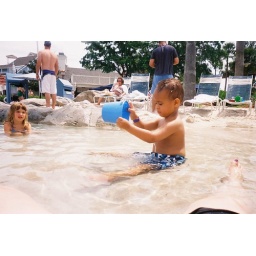
Benny sitting in the pool (which had sand on the bottom) and playing with his pail